Goriziana

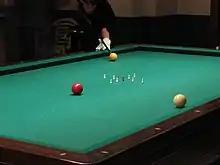
Nine-pins table

Goriziana or nine-pin billiards (also known as nine-pins, 9-pins, etc.) is a carom billiards game, especially popular in Italy.